Donald's Better Self

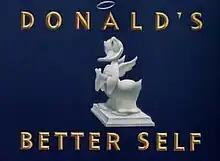
Title frame

Donald's Better Self is a 1938 Disney cartoon featuring Donald Duck. This 8 minute short premiered on March 10, 1938, and was distributed by RKO Radio Pictures.